American Motors Corporation

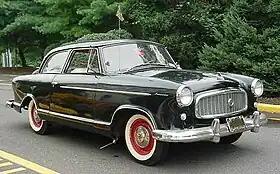
1959 Rambler American Club Sedan

The larger Nash and Hudson range did not sell well, and AMC lost money each year. Dismayed with the results, Romney decided in 1956 that the company's future lay with the compact Rambler line. Romney halted production on the new large cars and focused entirely on the new Rambler Six and V8 introducing them in 1956, despite being scheduled for a 1957 release. Sales of the new Ramblers were poor, and sales of the Hudson and Nash models were almost non-existent, resulting in a $31.7 million operating loss for 1956. Sales improved in 1957, but the company saw a $11.8 million loss. In response, Romney launched a massive public relations campaign, traveling nationwide in 12 months. Romney spoke at union halls, dinners, churches, fairgrounds, and radio and TV stations. He was anywhere where he could get the word out about Rambler. Rambler sales took off in 1958, up 58.7%, and 425 new dealers were signed up. As a result, 1958 became AMC's first year of profitability since its formation, with $28 million in earnings. The Nash and Hudson brands were dropped, and Rambler became a marque in its own right and the mainstay of the company. The popular British-built Metropolitan subcompact continued as a standalone brand until it was discontinued in 1961. The prototype 1958 Nash Ambassador/Hudson Hornet, built on a stretched Rambler platform, was renamed at the last minute as "Ambassador by Rambler". To round out the model line, American Motors reintroduced the previous 1955, wheelbase Nash Rambler as the new Rambler American with only a few modifications. This gave Rambler a compact lineup that included the reintroduced American, the wheelbase Rambler Six and Rebel V8, as well as the wheelbase Ambassador.